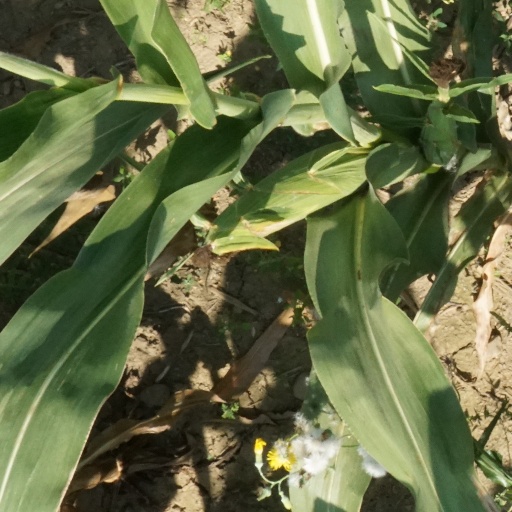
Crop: maize; corn